The Bachelor (1955 film)

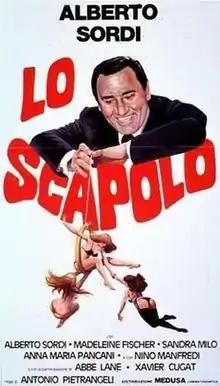

The Bachelor is a 1955 film directed by Antonio Pietrangeli, starring Alberto Sordi and Nino Manfredi. It was shown as part of a retrospective on Italian comedy at the 67th Venice International Film Festival.